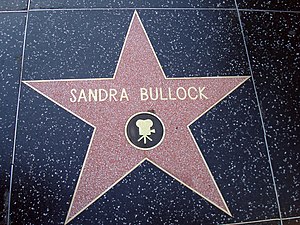
Sandra Bullock / Filmografi
Sandra Bullock's stjerne på Hollywood Walk of Fame.
Sandra Annette Bullock er en amerikansk skuespillerinde.